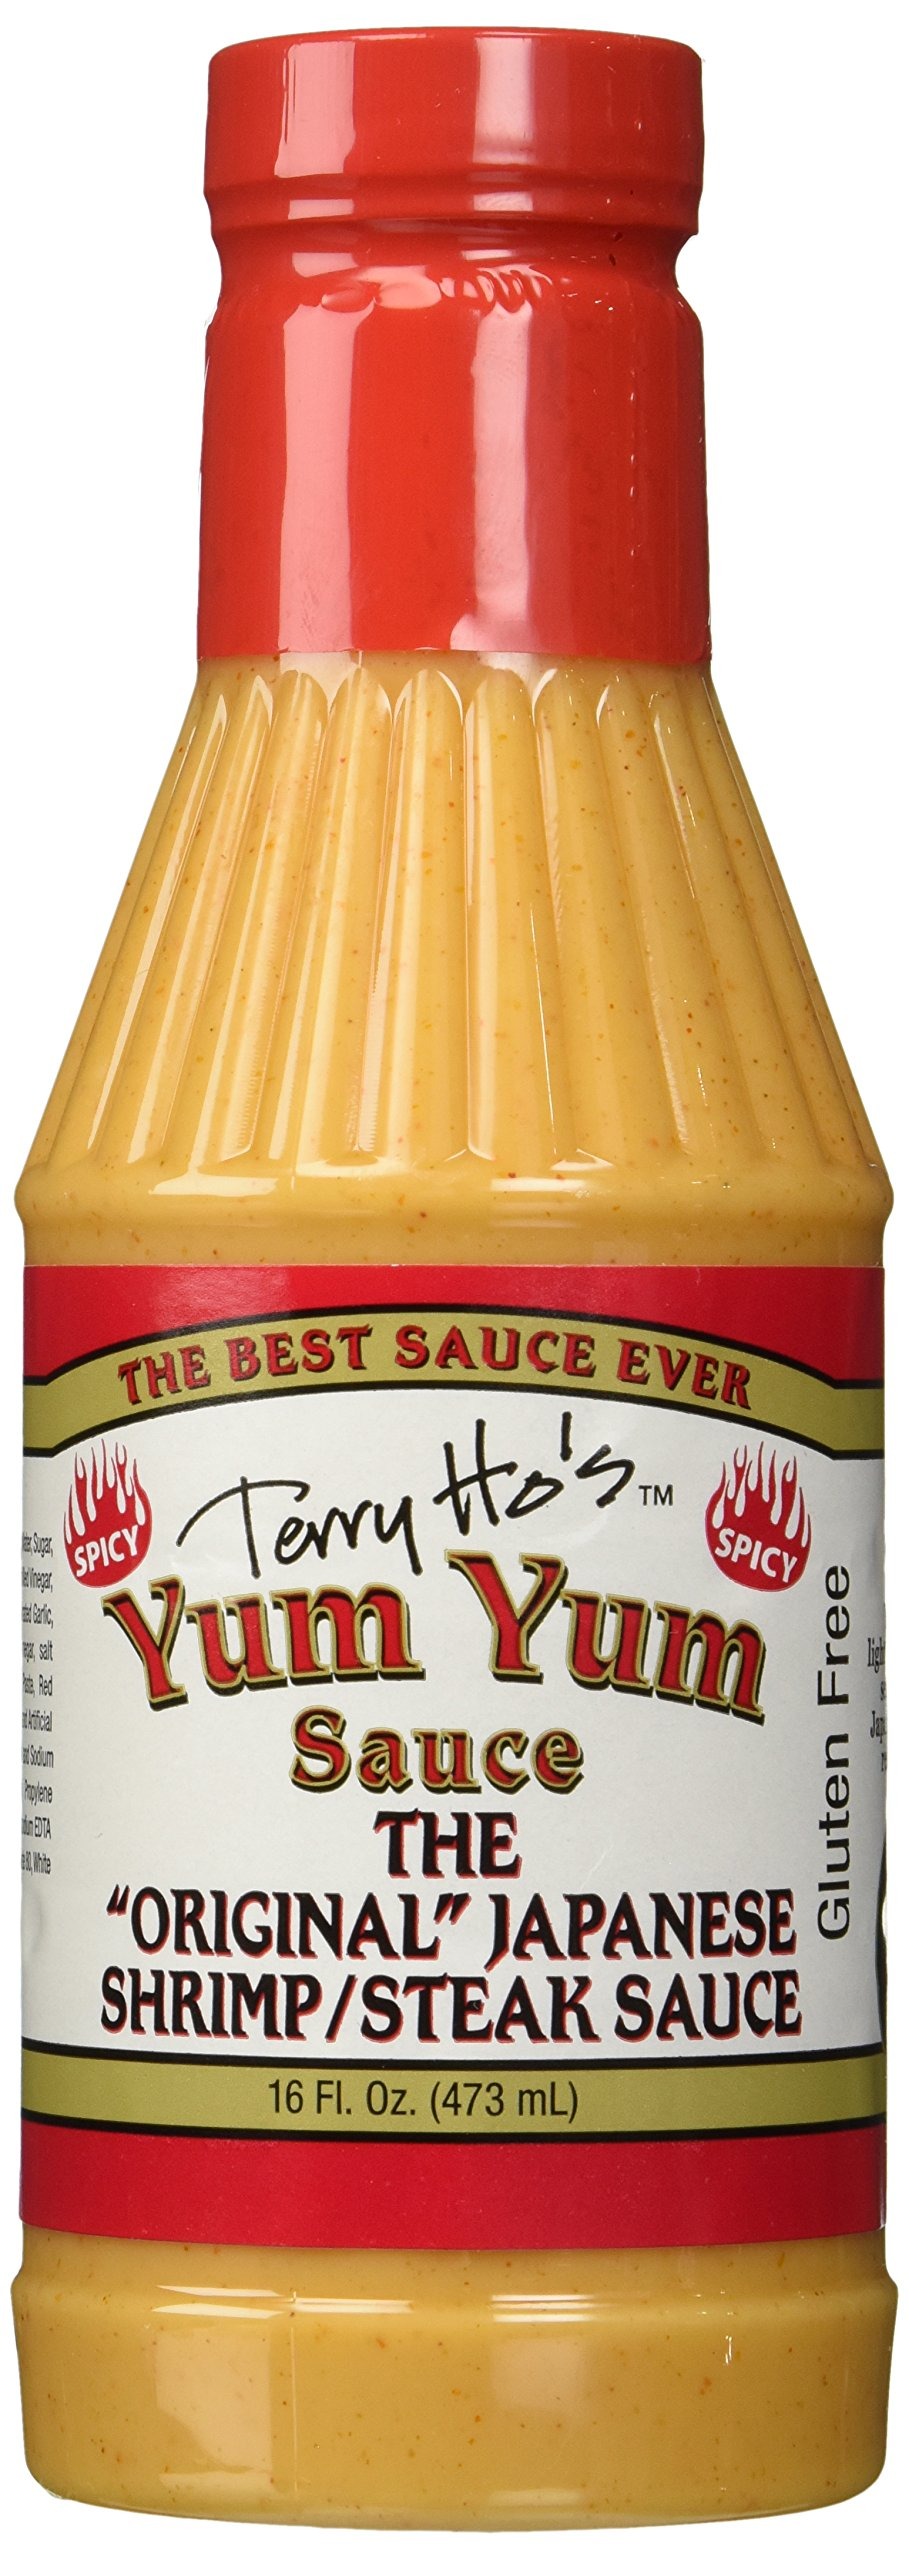
Item Name: Terry Ho's Yum Yum Hot Steakhouse Steak/Shrimp Sauce, 16 Ounce
Bullet Point 1: The "original" Japanese shrimp/steak sauce
Bullet Point 2: 16 ounce
Bullet Point 3: HOT! The original Yum Yum sauce, with a KICK!
Value: 16.0
Unit: Fl Oz

Price: 3.99